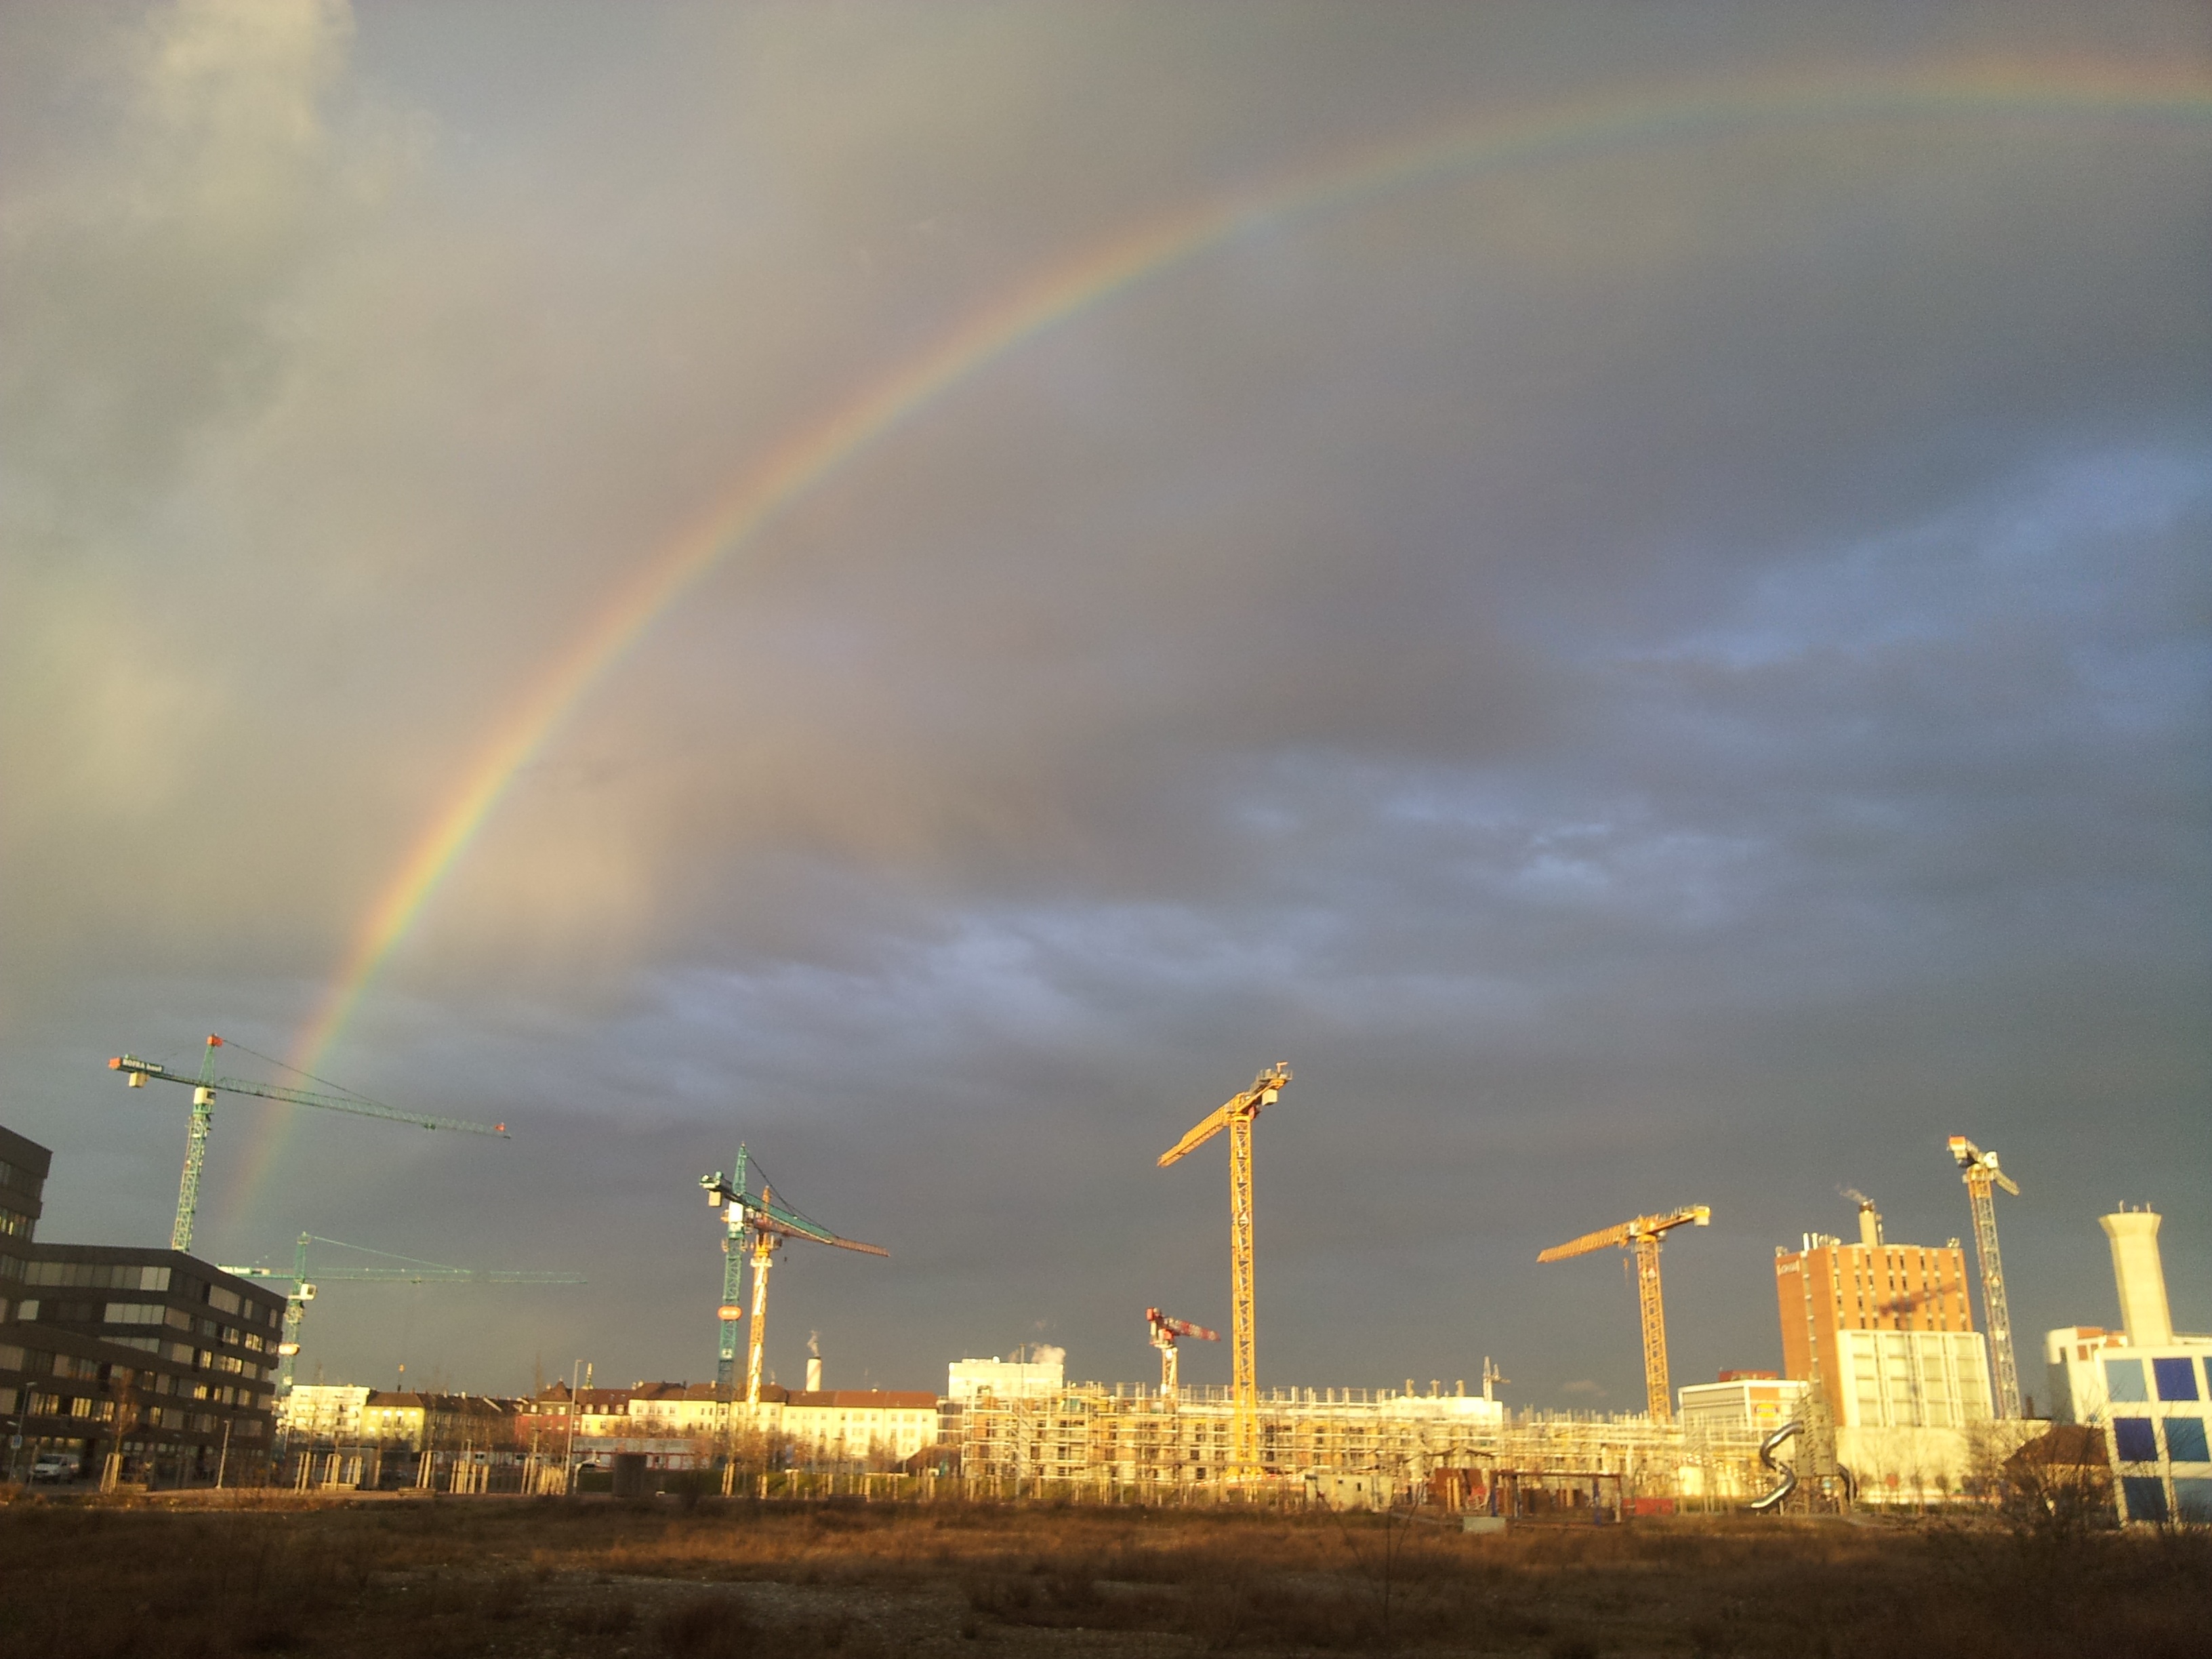
cloud, sky, night, sunlight, atmosphere, dusk, evening, energy, rainbow, thunderstorm, baukran, meteorological phenomenon, atmosphere of earth